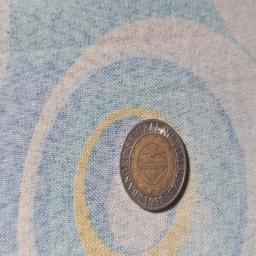
Label: 10_Old_Back